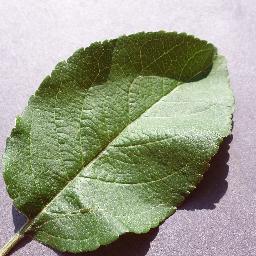
Label: Apple___healthy